Olybrius (consul 491)

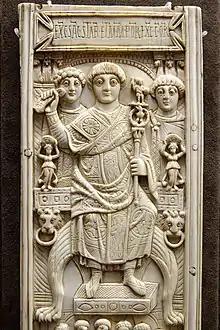
Areobindus Dagalaifus Areobindus, Olybrius' father

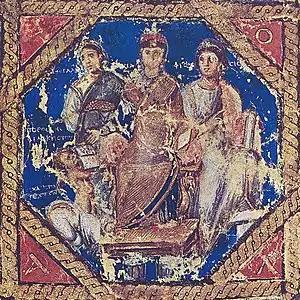
Anicia Juliana, Olybrius' mother

Olybrius was the son of Areobindus Dagalaifus Areobindus, magister militum from 503 to 504 and consul in 506, and of Anicia Juliana, the daughter of the Western Roman Emperor Olybrius and wife Placidia, who was the daughter of the Western Roman Emperor Valentinian III and wife Licinia Eudoxia.